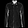
Label: Shirt